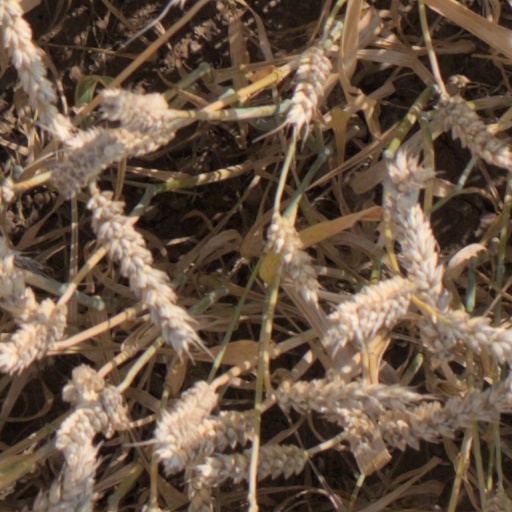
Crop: wheat